Hedley Ward

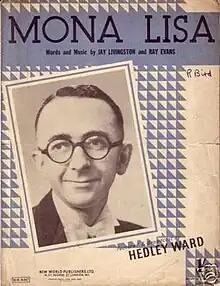
Sheet music for "Mona Lisa", featuring a portrait photo of Hedley Ward

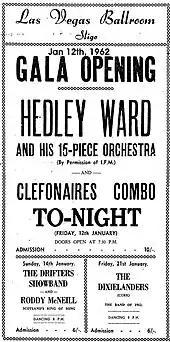
Press advert for the 12 January 1962 opening of the Las Vegas Ballroom, Sligo, featuring "Hedley Ward and his 15-piece orchestra"

Hedley Ward was a leading British bandleader of the 1930s to 1960s, known for his Birmingham-based Hedley Ward Band (sometimes "...Big Band", "...Dance Band", "...Broadcasting Band" or "...Orchestra"), which made many appearances on BBC Radio programmes, including "Music While You Work", "Shall We Dance?", and regional programmes named for the band.